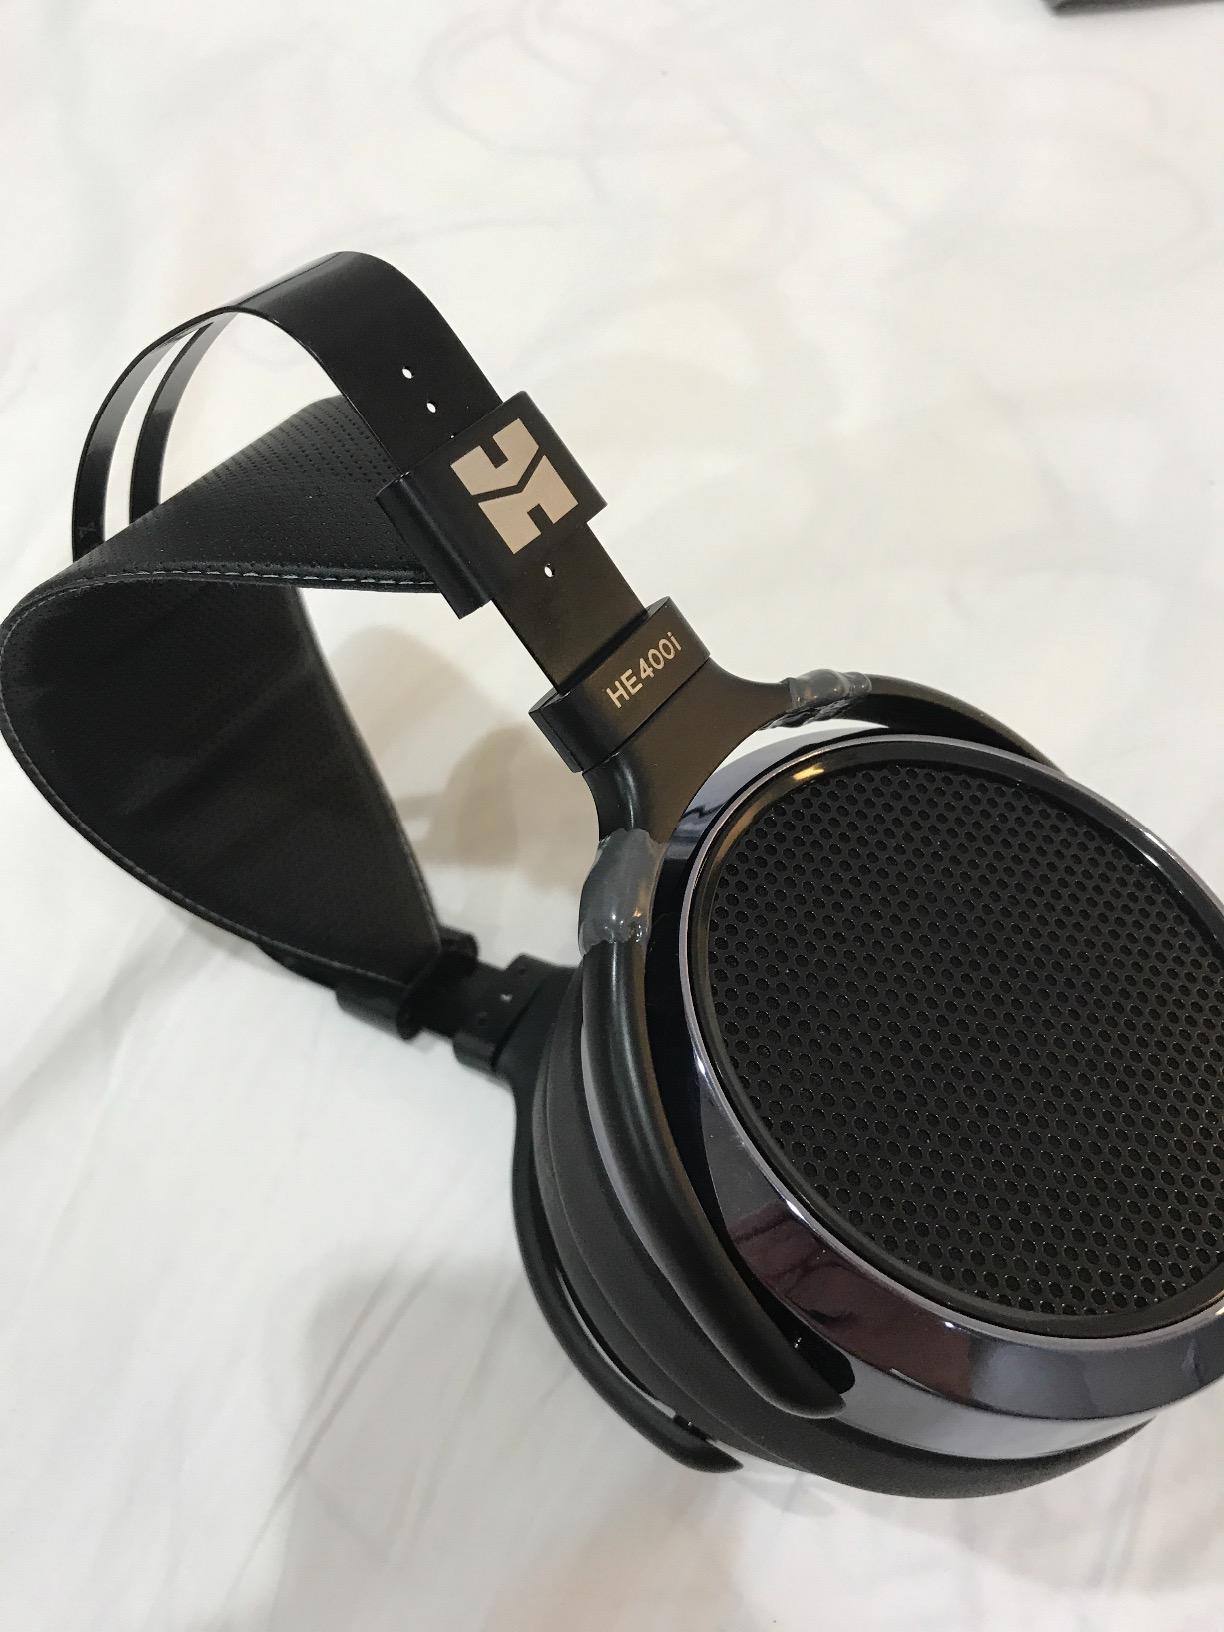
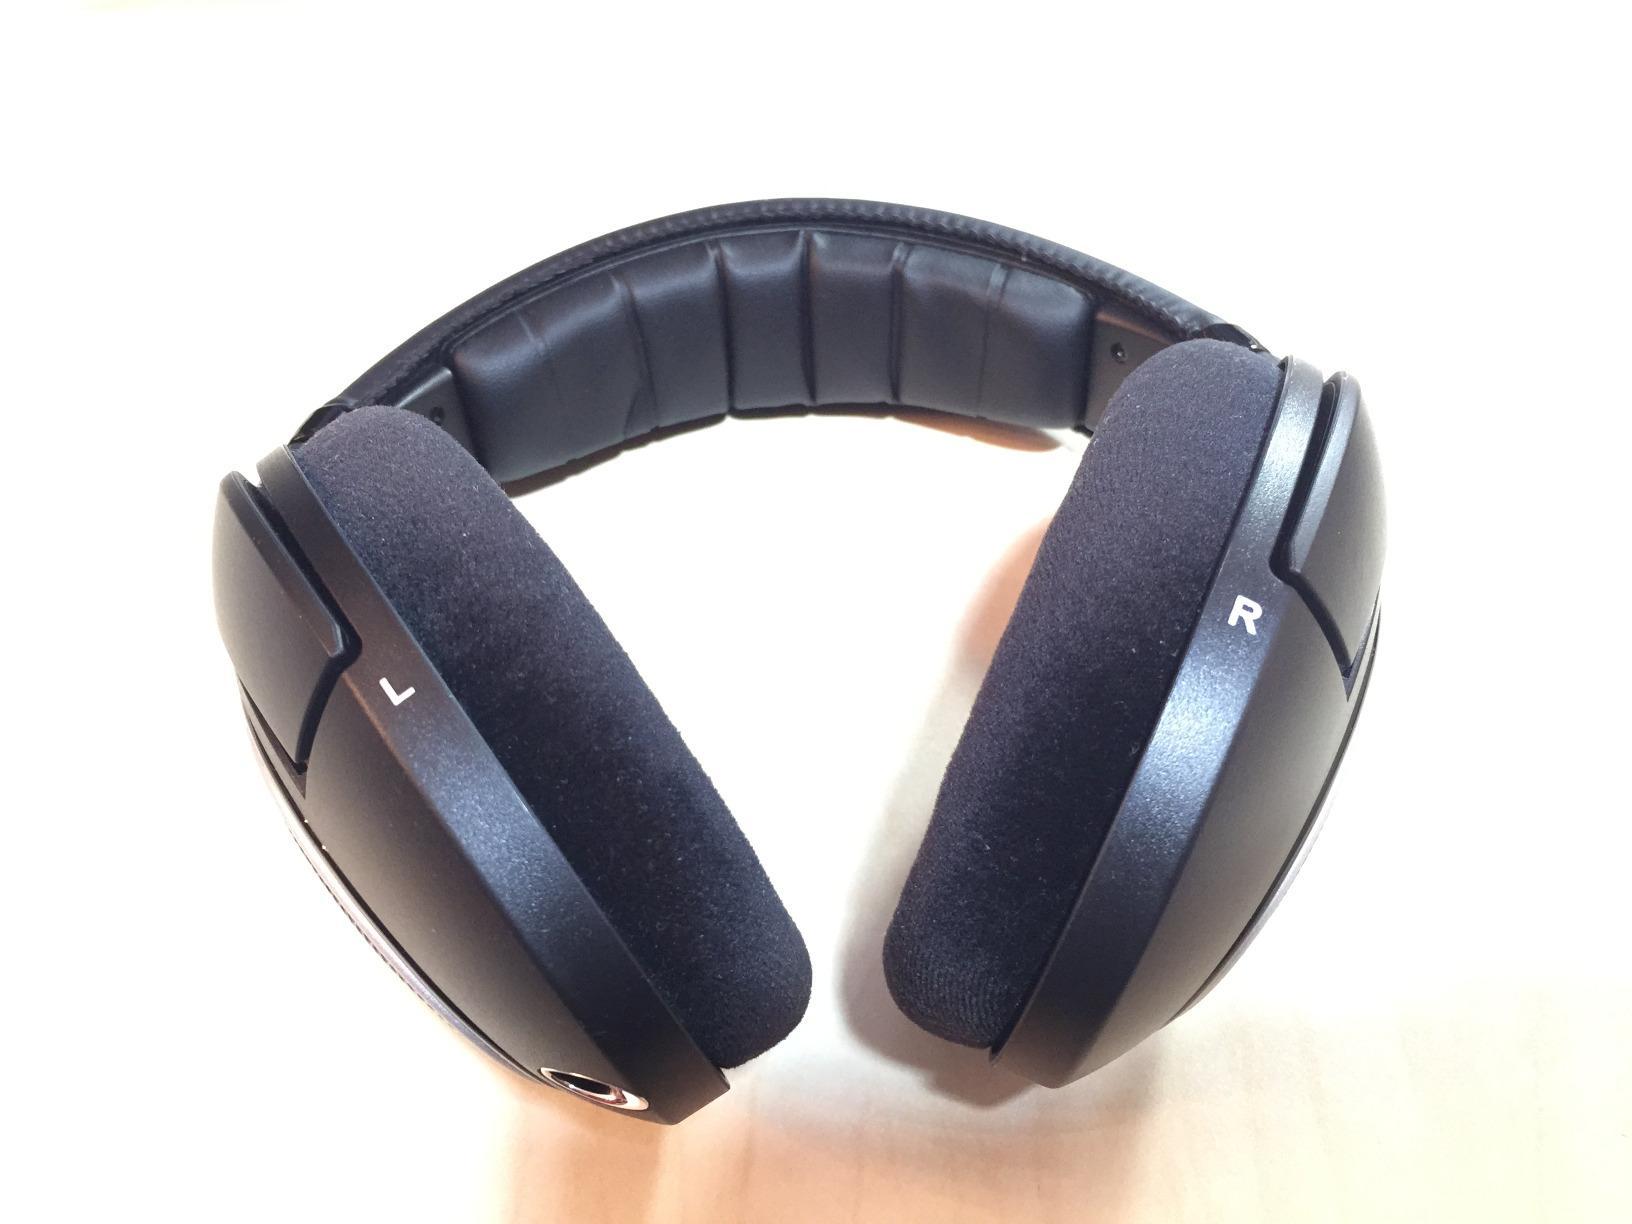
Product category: headphones
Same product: no